Burqa

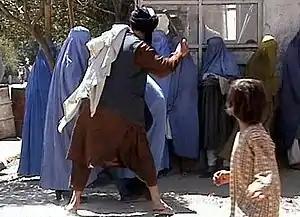
A religious policeman beating a woman for removing her burqa headpiece in public, Kabul, 2001 (image obtained by the Revolutionary Association of the Women of Afghanistan)

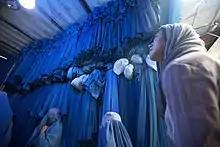
"Chadaree" in Afghanistan

Despite legal requirements and prevalence in certain regions, many modern Islamic scholars and most contemporary Islamic jurists have said that Islam does not require women to cover their faces.